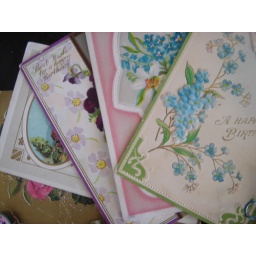
Junque in your Trunk swap - birds and flowers - beautiful colors!